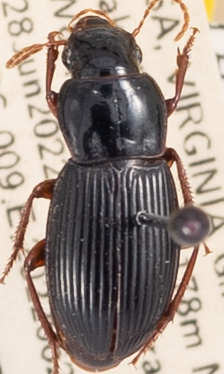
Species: Harpalus spadiceus
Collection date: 2022-06-28
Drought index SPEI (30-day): -0.616
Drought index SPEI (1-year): -0.922
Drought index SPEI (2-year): -0.46